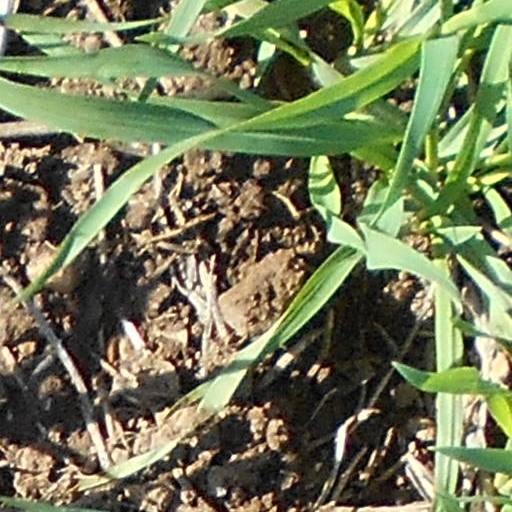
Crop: wheat